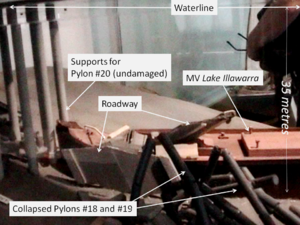
Le désastre du Tasman Bridge survint dans la soirée du 5 janvier 1975, à Hobart, la capitale de l'État de Tasmanie en Australie, quand un énorme vraquier de minerais, remontant la Derwent River heurta plusieurs piliers du Tasman Bridge, entrainant l'effondrement d'une large partie de la chaussée sur le bateau et dans la rivière au-dessous. Douze personnes furent tuées, sept membres de l'équipage du bateau, et cinq occupants des quatre voitures qui firent une chute de 45 mètres hors du pont. Ce désastre priva la ville de Hobart de la liaison principale avec sa banlieue est et eut un impact social important du fait de la perte de cet axe, qui constitue une artère majeure de la ville.